William H. Atwell

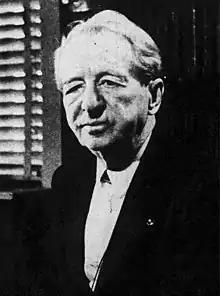

William Hawley Atwell (June 9, 1869 – December 22, 1961), frequently known as W. H. Atwell, was a United States district judge of the United States District Court for the Northern District of Texas.